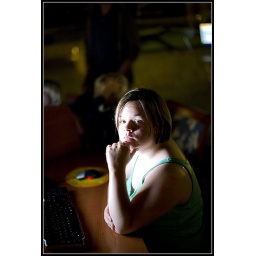
Charlotte lit by computer screen